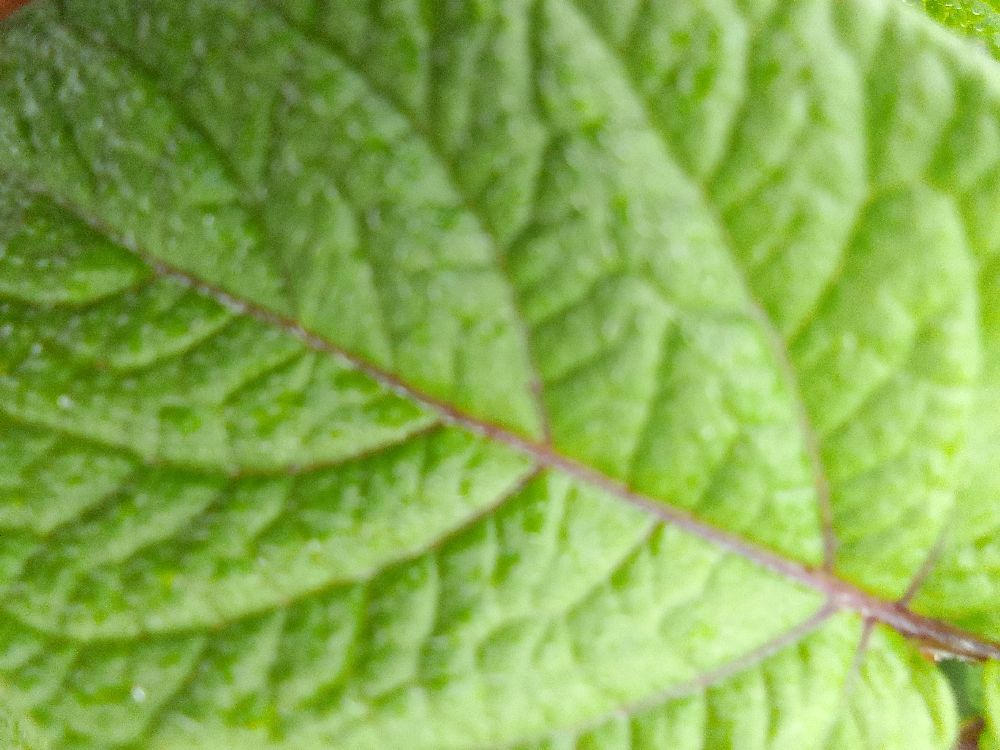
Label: Healthy